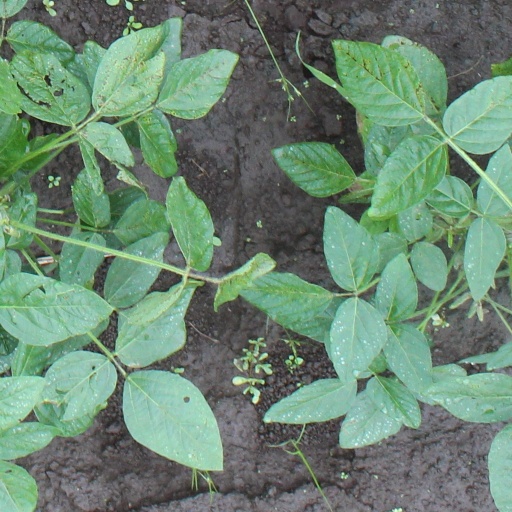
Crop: soybean